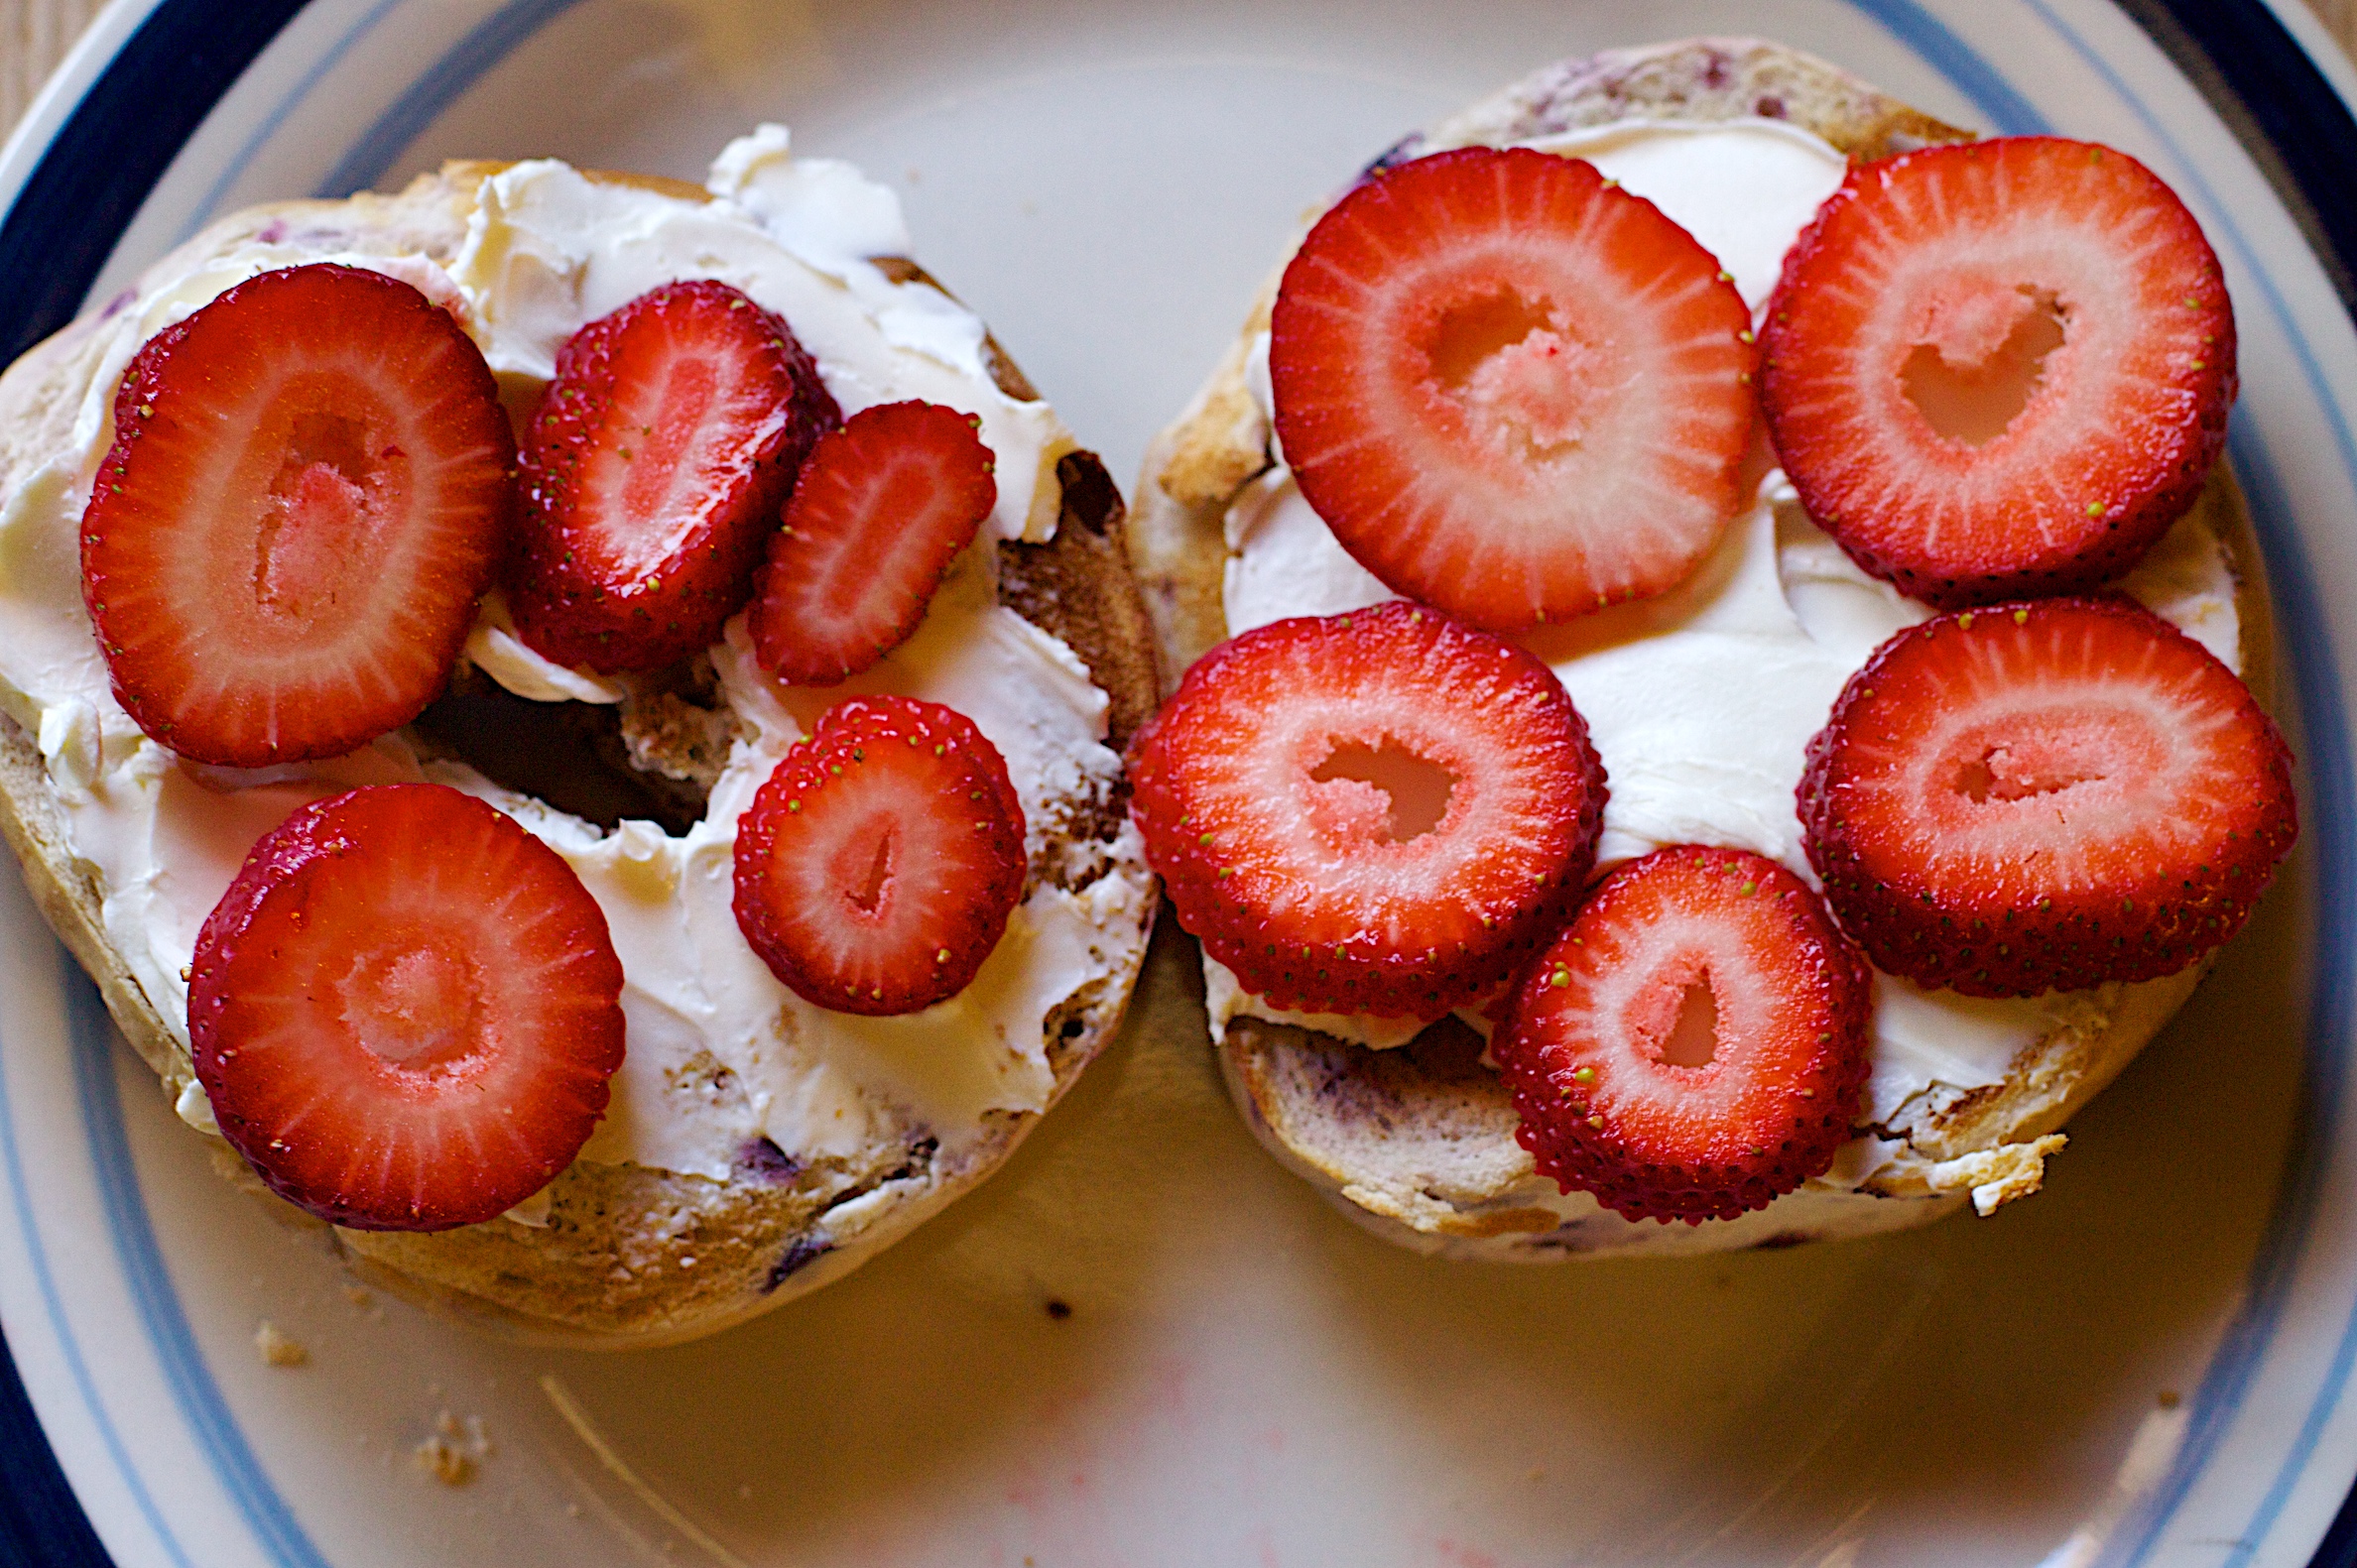
plant, fruit, dish, meal, food, produce, breakfast, baking, dessert, strawberry, ef50mmf14usm, strawberries, sweetness, flavor, flowering plant, land plant